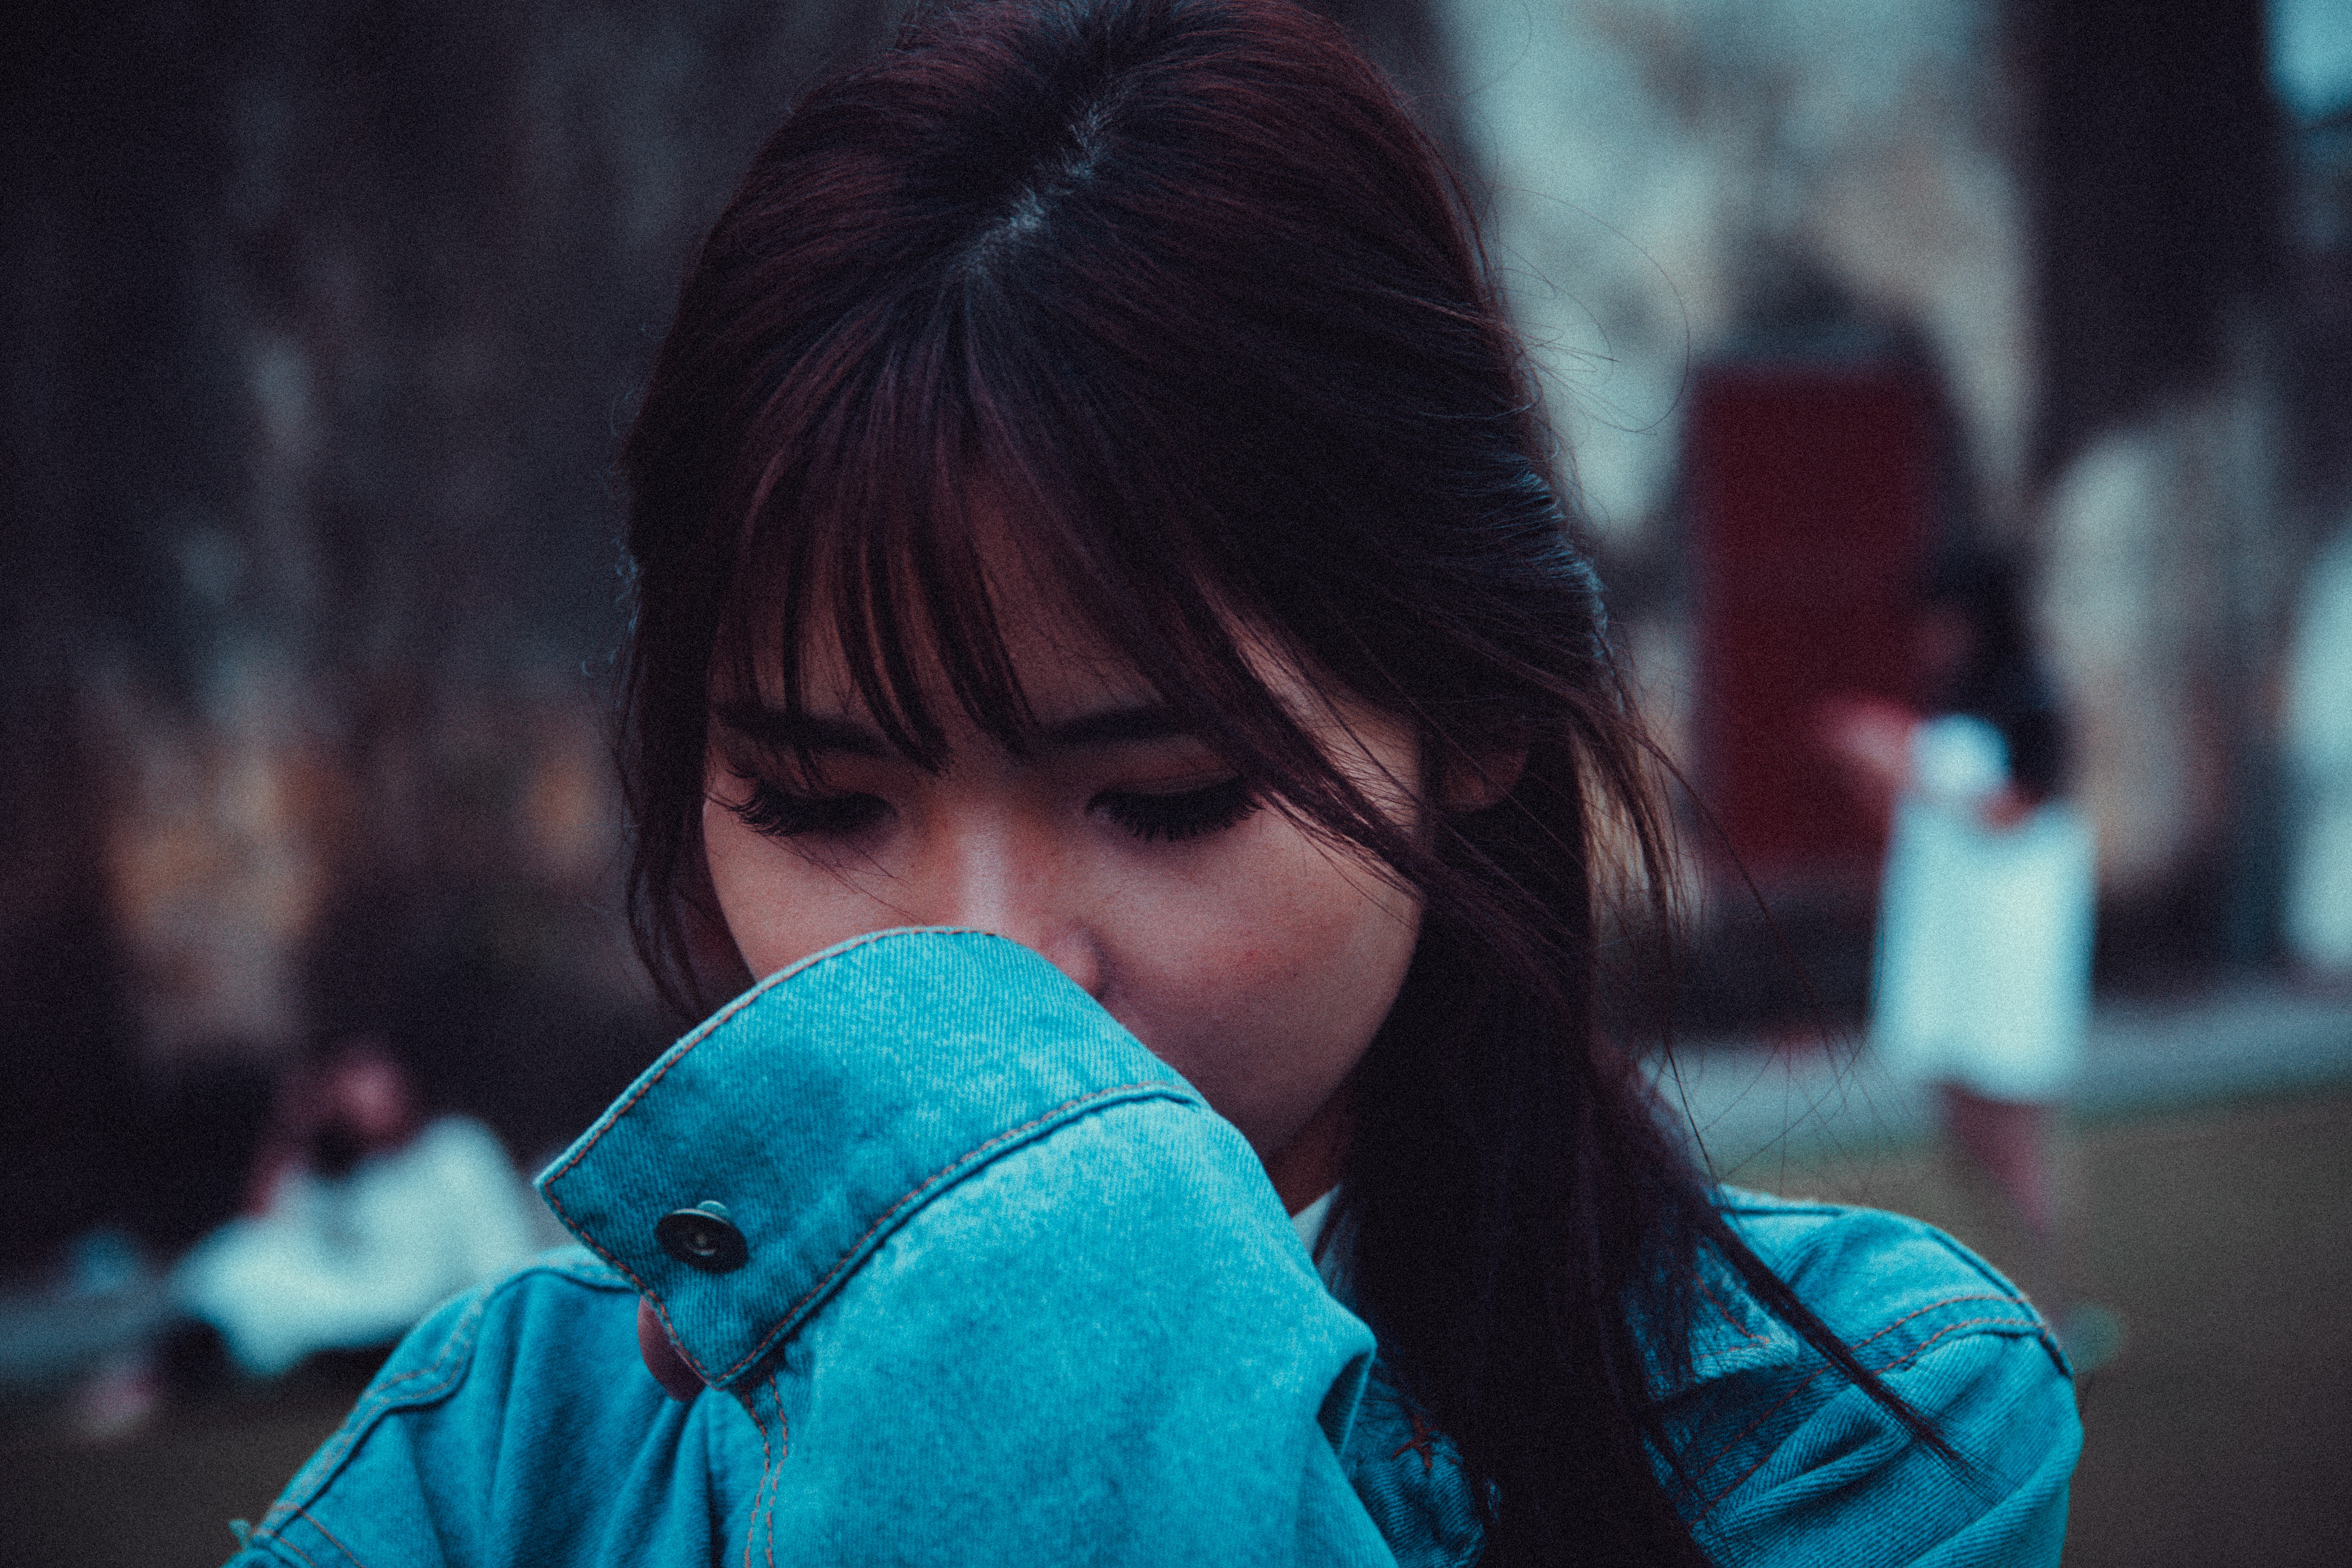
hair, blue, beauty, snapshot, nose, turquoise, eye, cheek, lip, human, black hair, smile, mouth, photography, hand, outerwear, long hair, bangs, brown hair